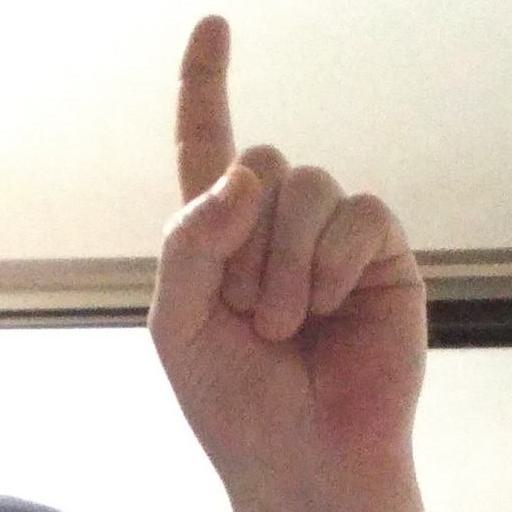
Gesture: one